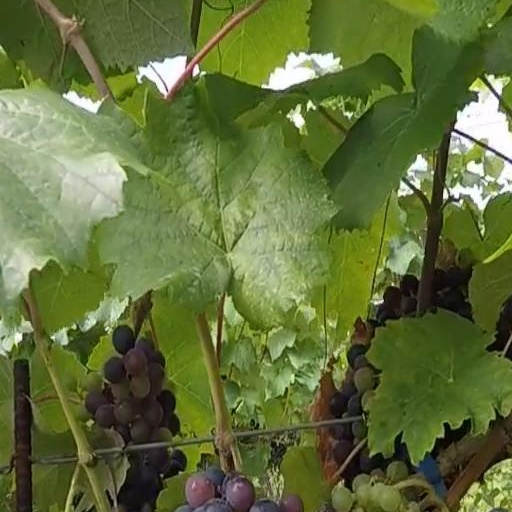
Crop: grape